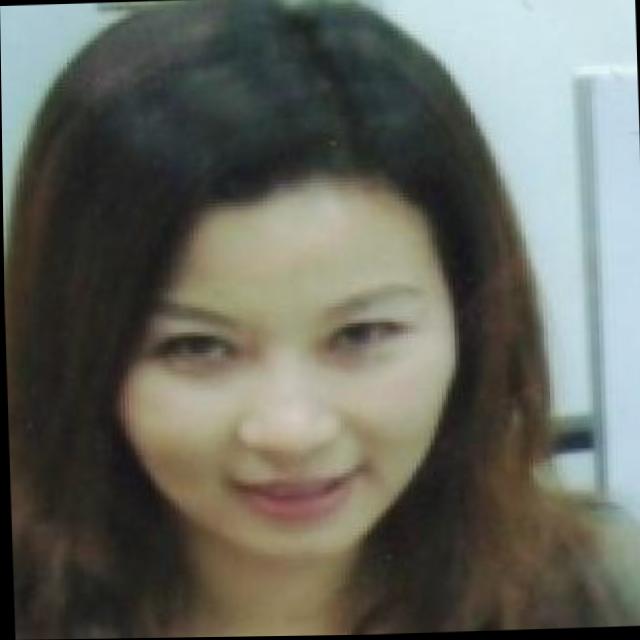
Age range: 21-44